You Are My Spring

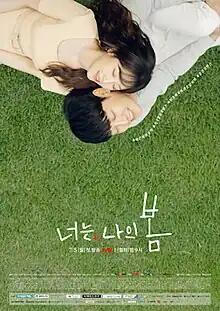
Promotional poster

You Are My Spring is a 2021 South Korean television series directed by Jung Ji-hyun and starring Seo Hyun-jin, Kim Dong-wook, Yoon Park, and Nam Gyu-ri. The series follows the three main characters who come to deal with their interconnected childhood traumas. It premiered on TVN on July 5, 2021, and aired every Monday and Tuesday at 21:00 (KST) for 16 episodes. It is available worldwide for streaming on Netflix.